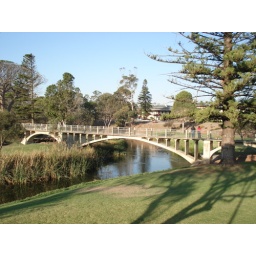
Not the bridge over the river Kwai.